Michael Reghi

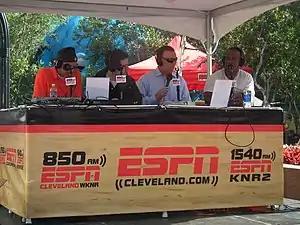
Reghi (second from right) during a 2011 remote broadcast for WKNR

From 1993 to 2006, Reghi was the television play by play voice for the Cleveland Cavaliers. He succeeded Mel Proctor in a similar capacity with the Baltimore Orioles on Home Team Sports (HTS) beginning with the 1997 season. His seven years calling Orioles games on television ended prior to the 2004 campaign when his contract was not renewed by Comcast SportsNet Mid-Atlantic (HTS had rebranded on April 4, 2001). He was replaced by Jim Hunter and Fred Manfra.